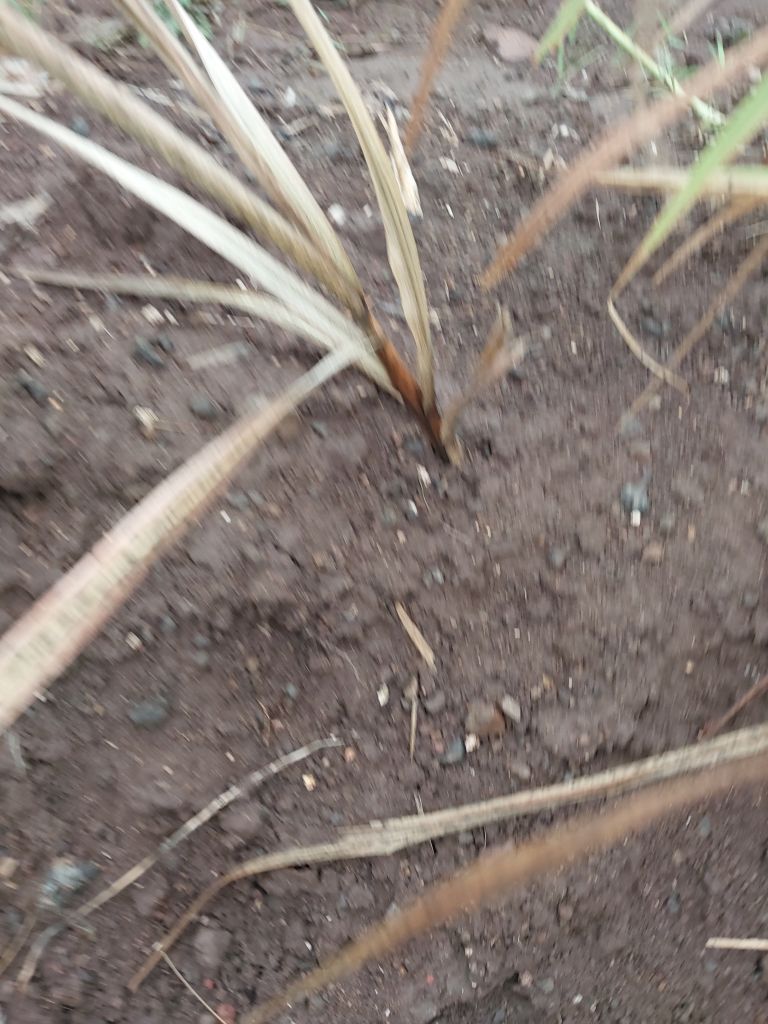
Label: Sett Rot